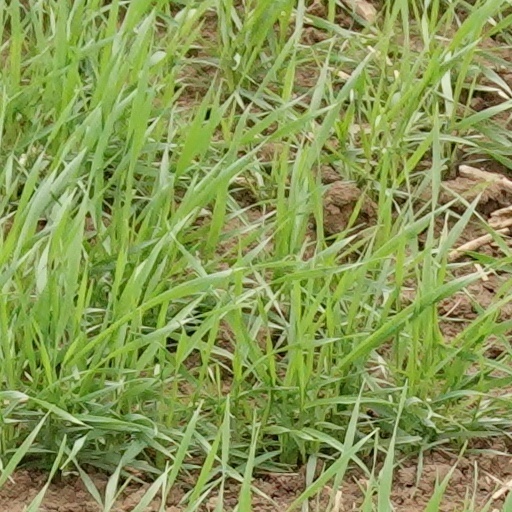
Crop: wheat